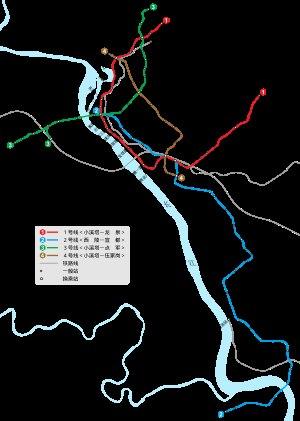
Le métro de Yichang est un système de métro prévu à Yichang, dans la province du Hubei en Chine centrale. Le réseau comprendra 3 lignes.